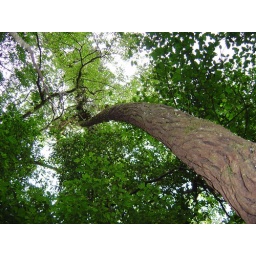
San Lorenzo is located in a transition zone between cloud forest and rain forest.